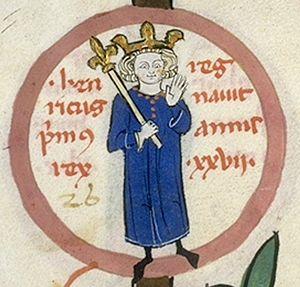
Henry I of France
Robert Iᵉʳ de Normandie, dit Robert le Libéral ou plus couramment Robert le Magnifique, est duc de Normandie d'août 1027 jusqu'à sa mort survenue en Terre sainte le 2 juillet 1035, lors d'un pèlerinage. Il est le père de Guillaume II de Normandie dit « Guillaume le Bâtard » futur Guillaume le Conquérant.